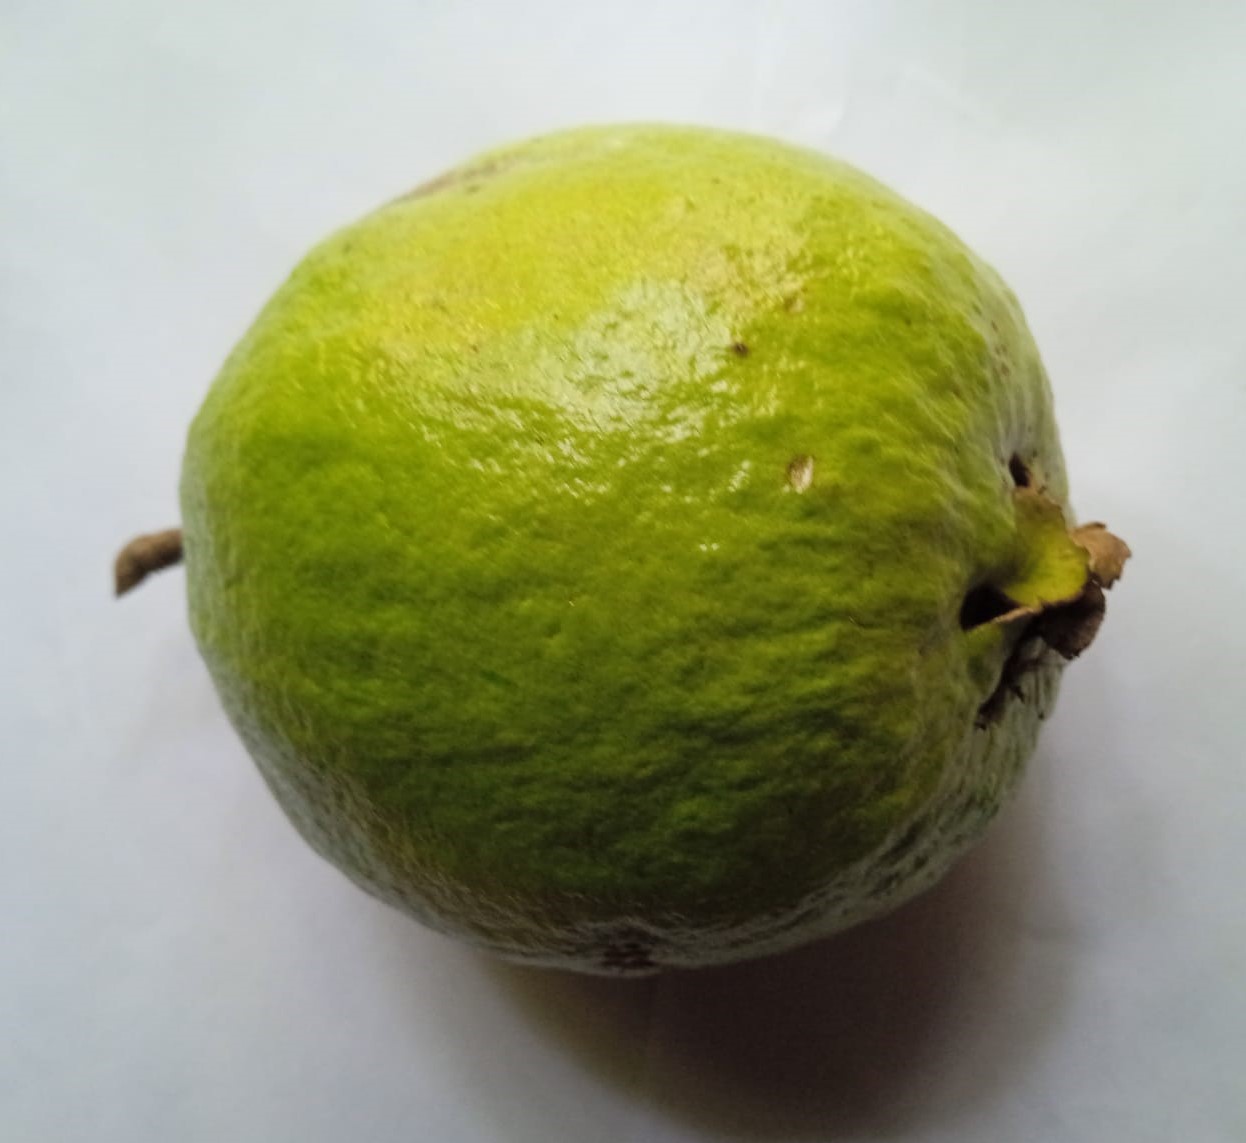
Fruit: guava
Condition: fresh